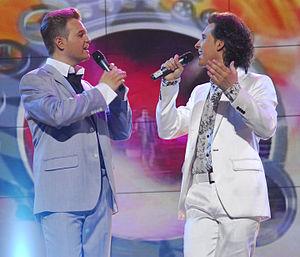
Frères Yaremchuk, Dmitry et Nazariy Yaremchuk, chanteurs ukrainiens pop musique, artistes Honoré de l'Ukraine